Broken Hearts of Hollywood

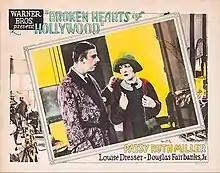
Lobby card

Broken Hearts of Hollywood is a 1926 American silent comedy drama film released by Warner Bros. and directed by Lloyd Bacon. It is unknown, but the film might have been released with a Vitaphone soundtrack. A print of the film exists.